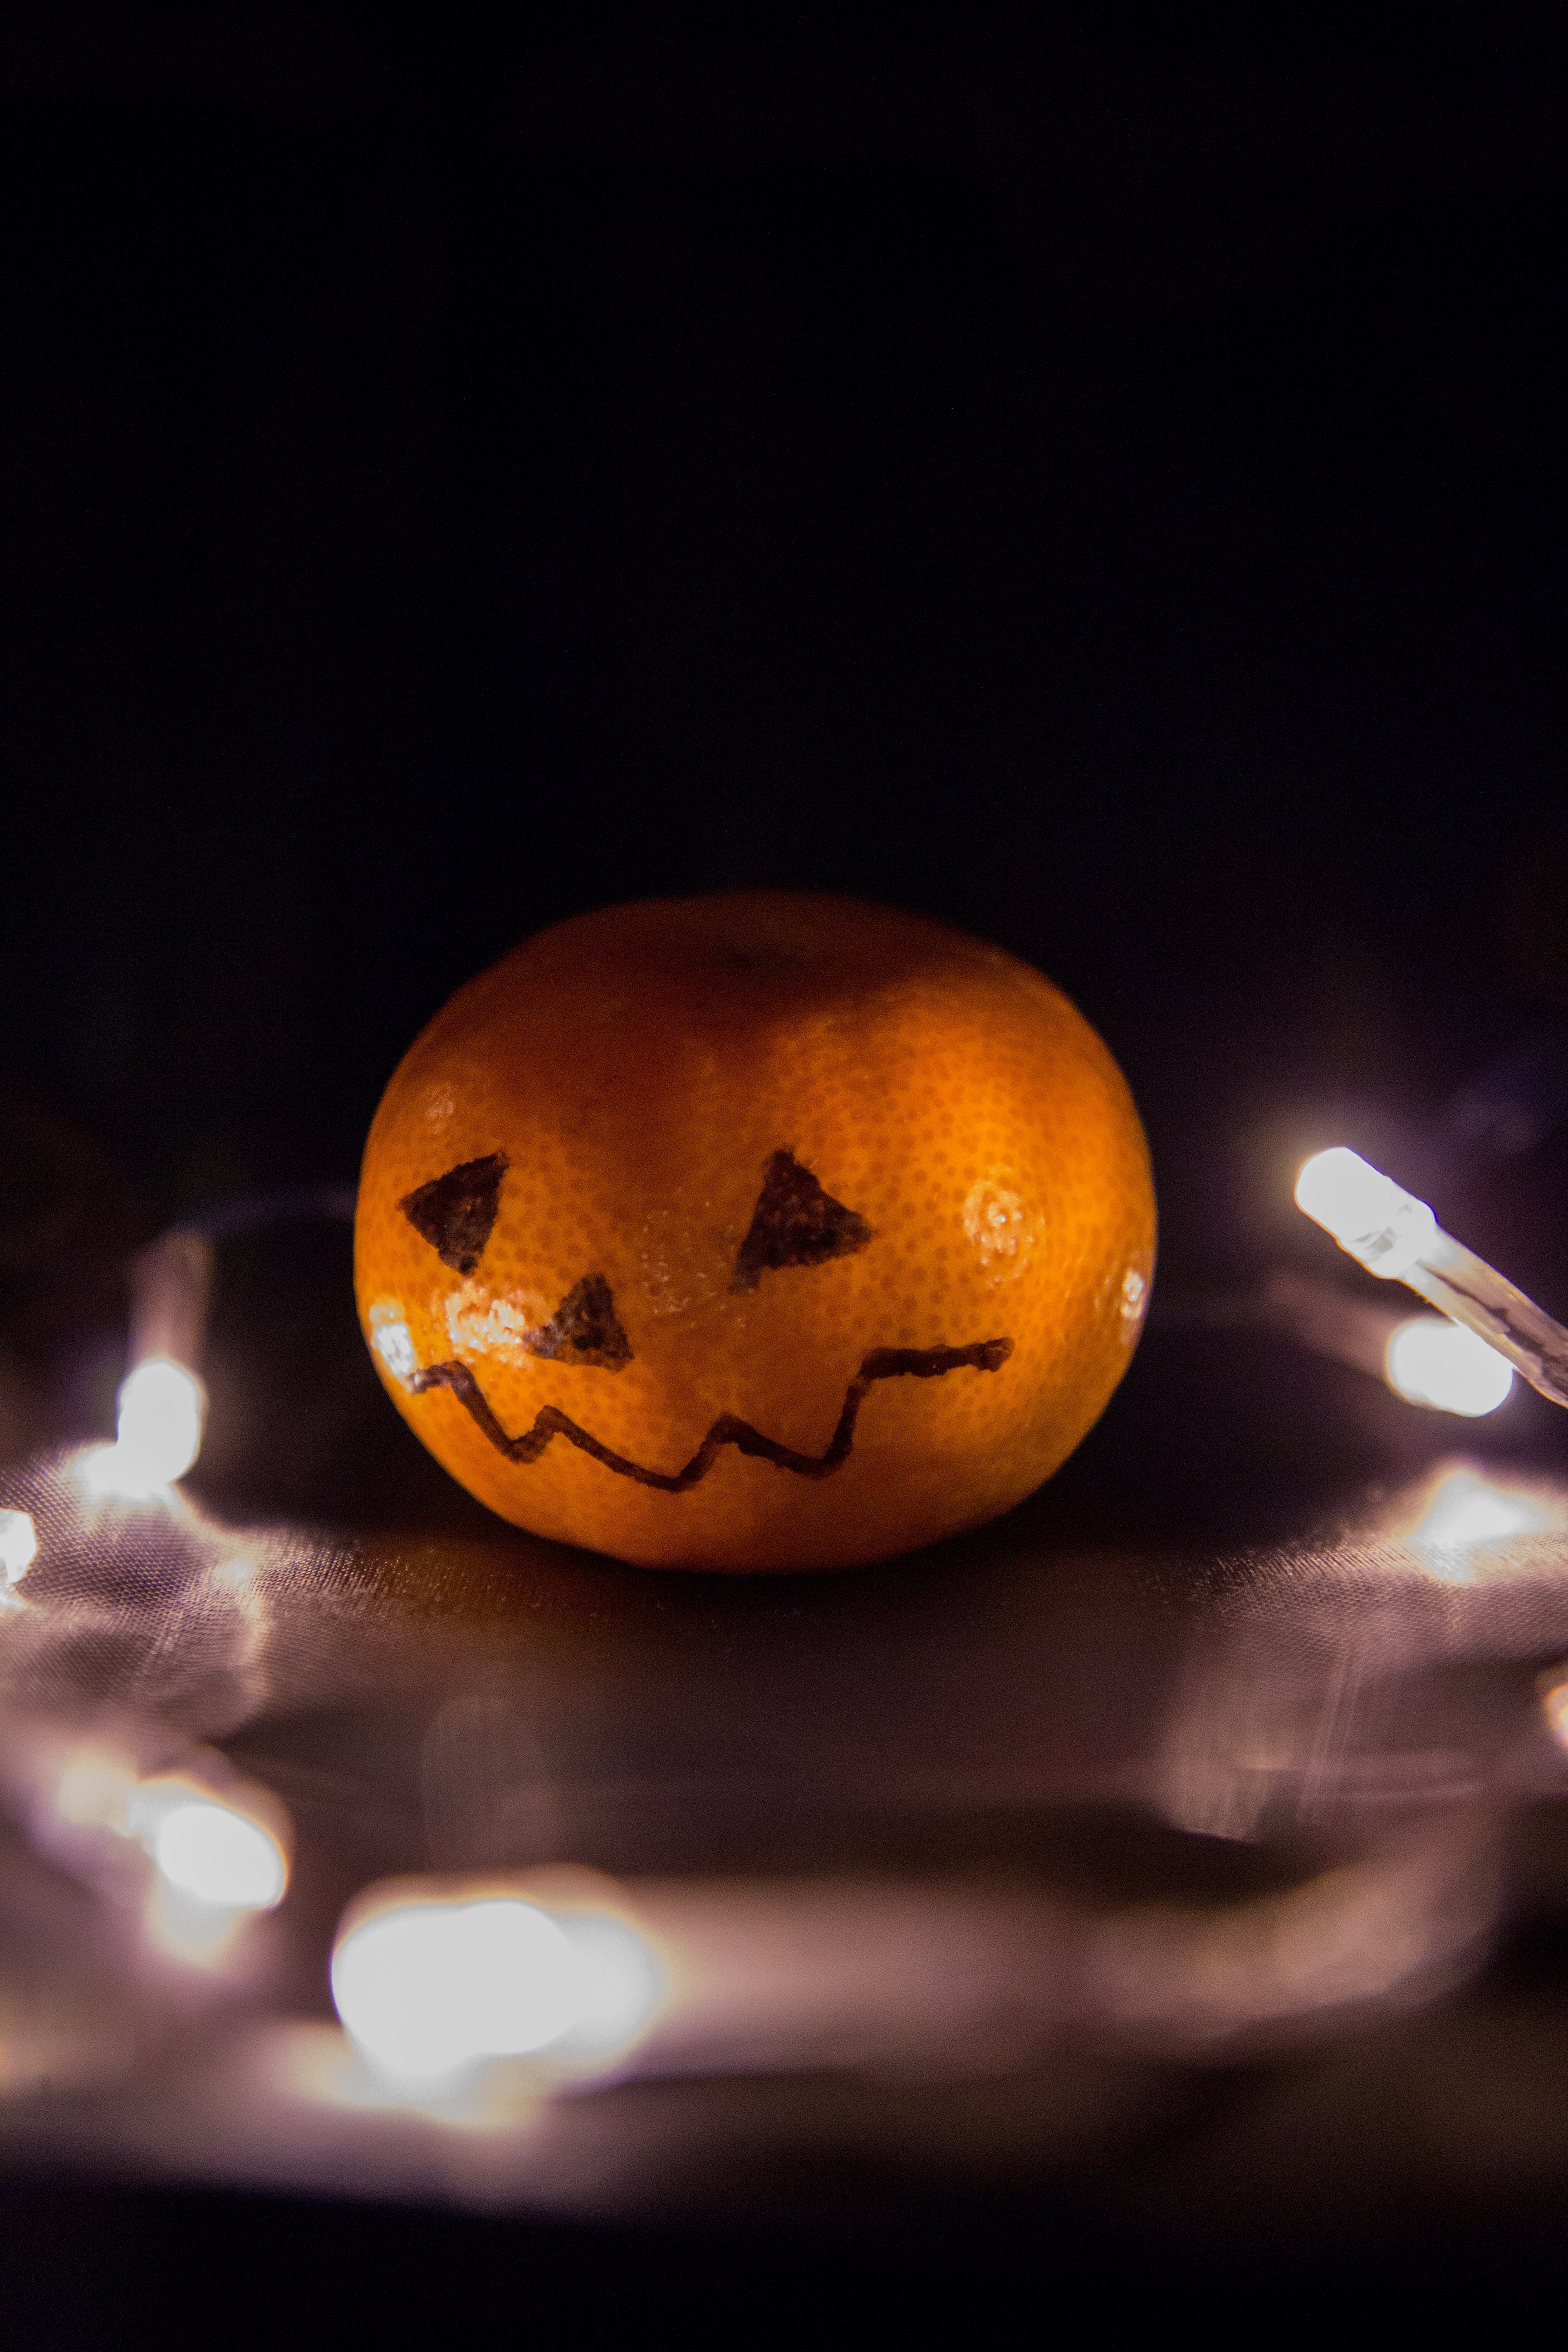
orange, still life photography, calabaza, still life, fruit, light, jack o lantern, lighting, yellow, darkness, food, vegetarian food, winter squash, plant, vegetable, carving, pumpkin, night, gourd, cucurbita, produce, tangerine